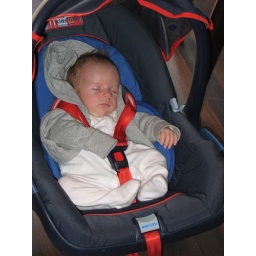
Dylan sleeping in car seat